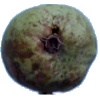
Label: Pear Stone 1